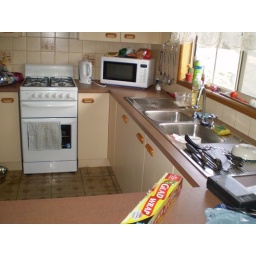
The kitchen in Gavins house at Paradise Beach